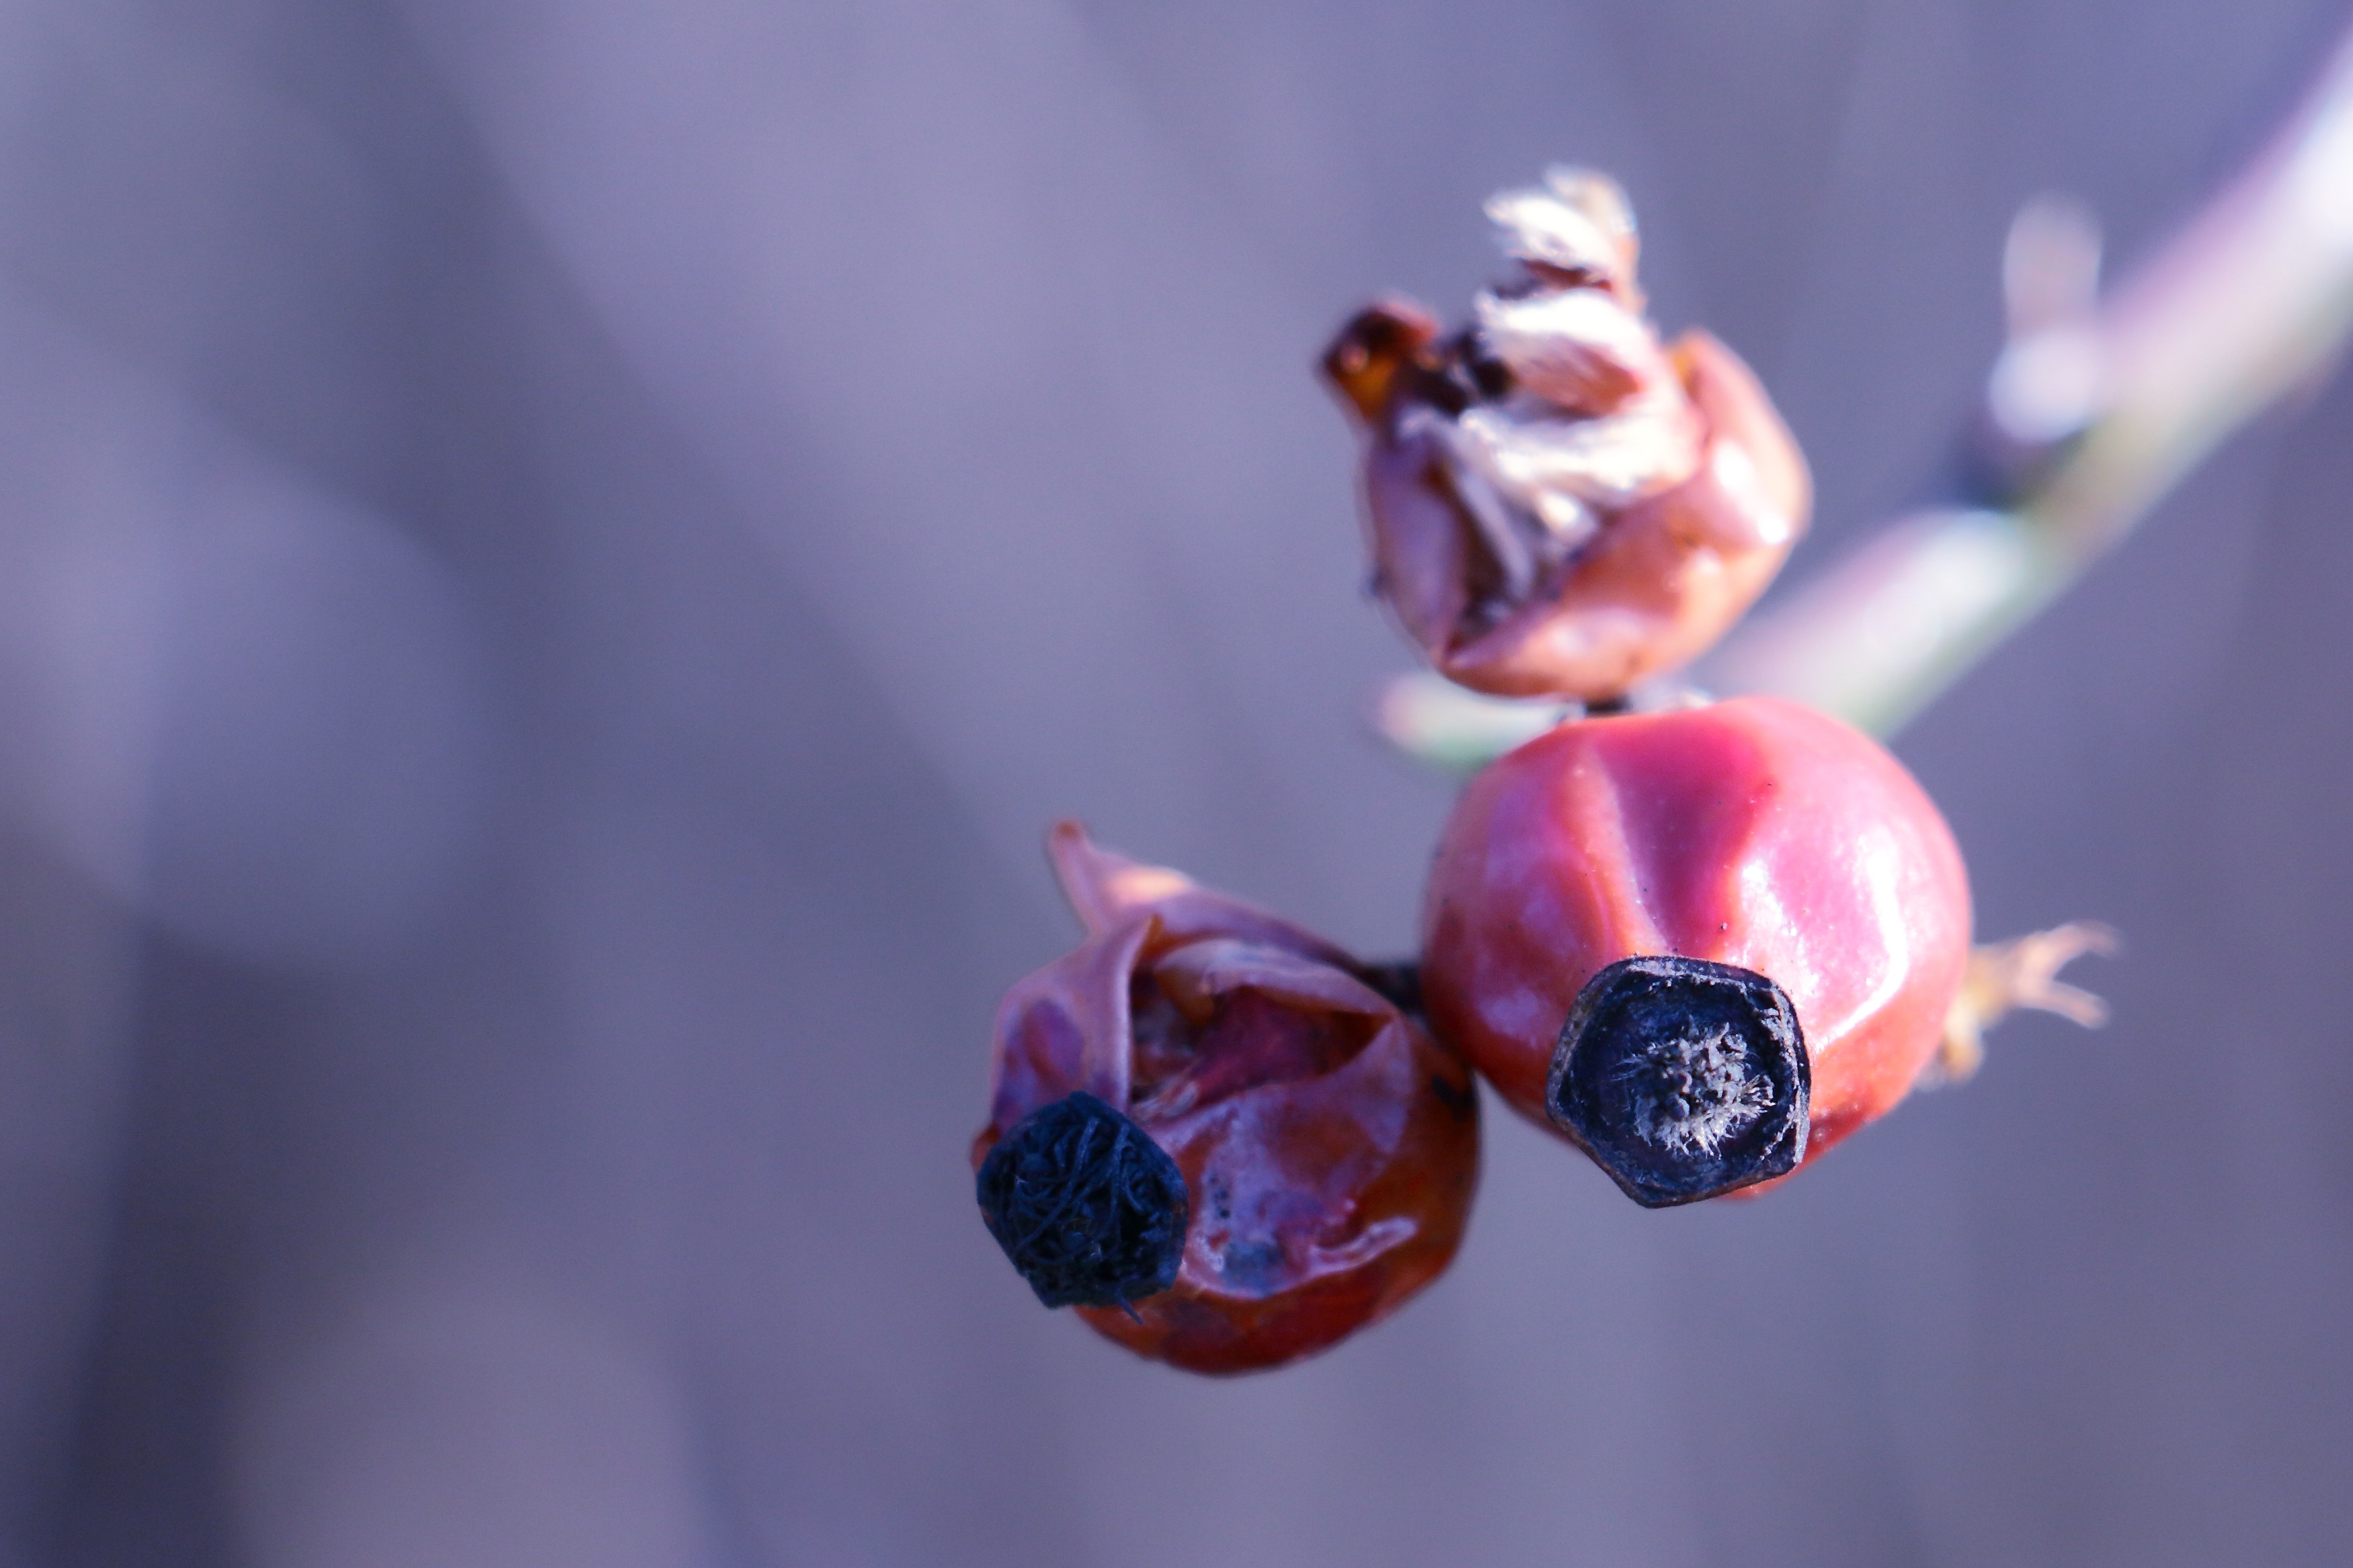
hand, blossom, plant, photography, berry, leaf, flower, petal, spring, red, produce, color, blue, flora, twig, close up, macro photography, rose hips, computer wallpaper